Tom Hugo

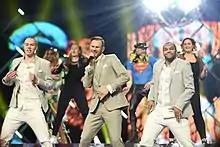
Hugo (center) performing at MGP 2018

In 2013, he participated for the first time in the Melodi Grand Prix with the song "Det er du" (It is You). However, he did not qualify for the Final. In 2018, he participated for the second time with the song "I Like I Like I Like". However, he did not qualify for the Gold Final. In 2019, he participated for the third time as part of the supergroup Keiino, who won and later represented Norway at Eurovision Song Contest 2019 with the song "Spirit in the Sky". He and Keiino would return again for Melodi Grand Prix 2021 with the song "Monument", placing second behind Tix and his song "Fallen Angel". Keiino took part in Melodi Grand Prix 2024 with the song "Damdiggida," placing second behind Gåte and their song "Ulveham".